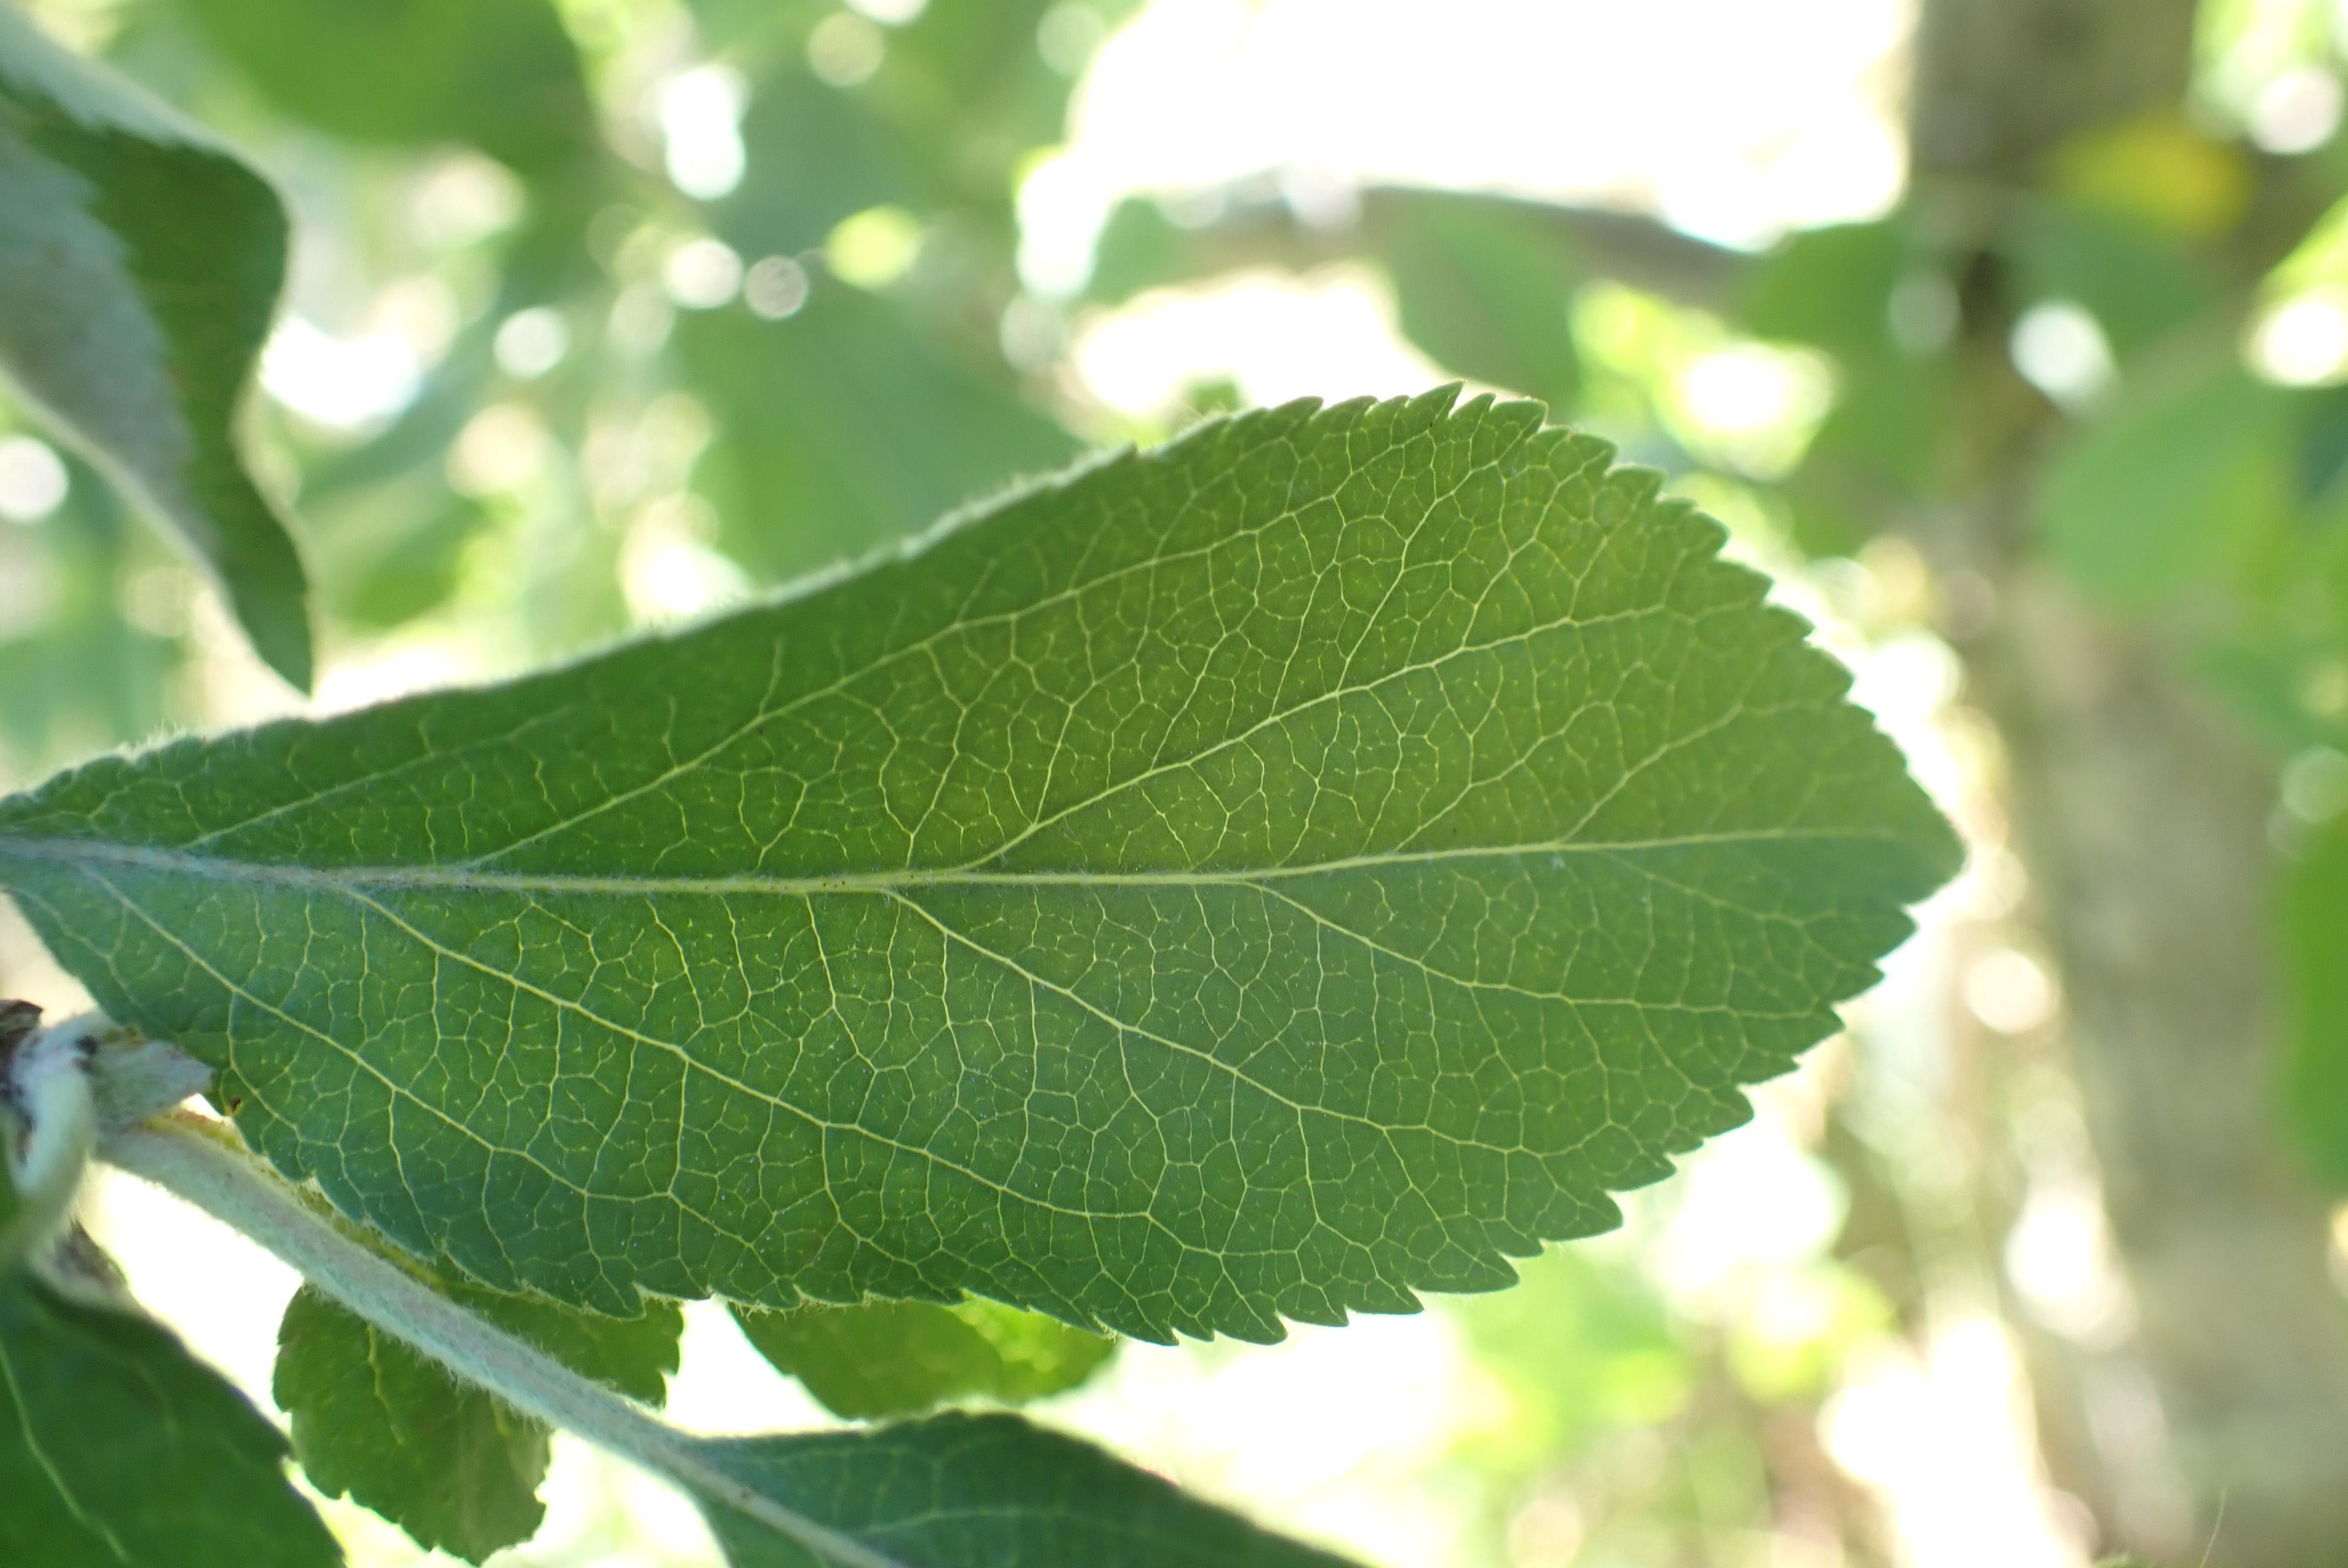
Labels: healthy